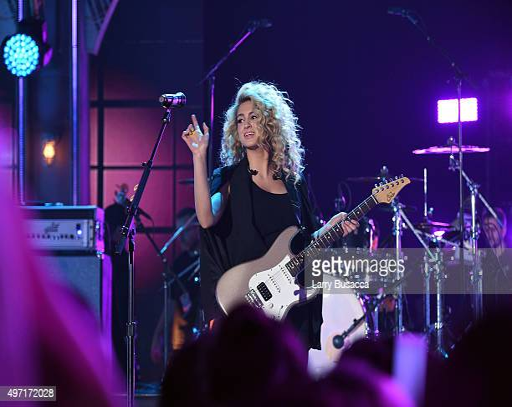
pop artist performs on stage at awards